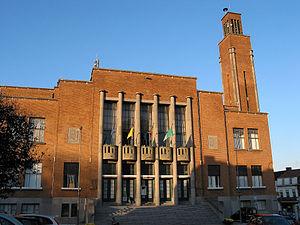
Quaregnon (Belgique), l'hôtel de ville (1937/1938).
Quaregnon est une commune francophone de Belgique située en Région wallonne dans la province de Hainaut.